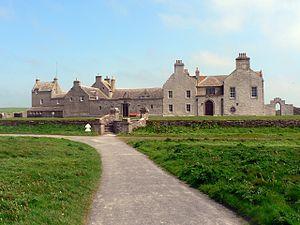
La Skaill House est une maison des Orcades, au Royaume-Uni. Située à proximité immédiate du site archéologique de Skara Brae, sur la côte ouest de Mainland, elle se visite avec un même ticket.